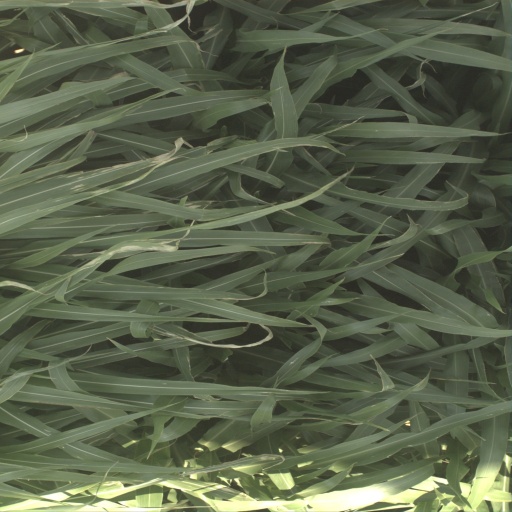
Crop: sorghum